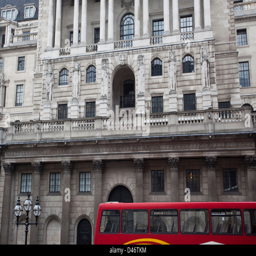
traditional red double decker bus with architecture in the background